E. M. Carroll

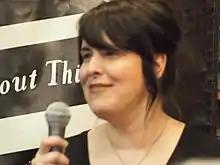
Carroll in 2018

E. M. Carroll (born 1983), previously credited as Emily Carroll, is a comics author from Ontario, Canada. Carroll started making comics in 2010, and their horror webcomic "His Face All Red" went viral around Halloween of 2010. Since then, Carroll has published two books of their own work, created comics for various comics anthologies, and provided illustrations for other works. Carroll has won several awards, including an Ignatz and two Eisners.